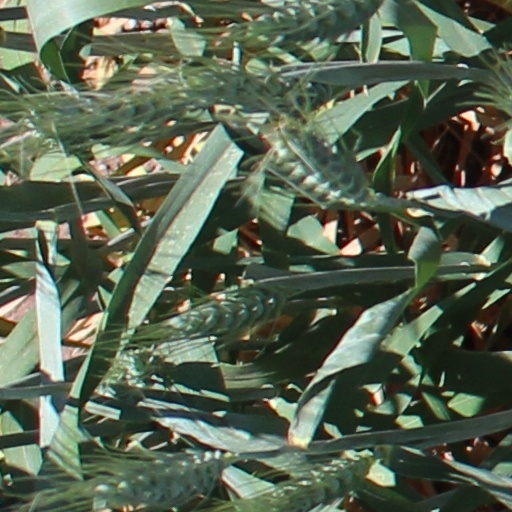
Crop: wheat